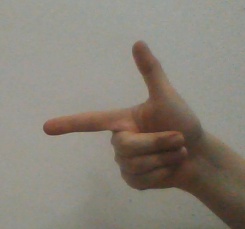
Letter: yaa